Suburban Airport

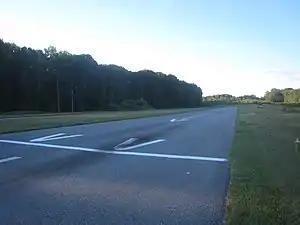
New threshold in foreground, looking toward the old threshold

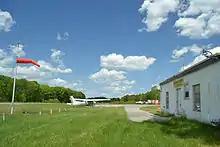
Suburban Airpark

In 2010, the Maryland Aviation Administration changed the criteria for minimum approach angles and marked the airport with new displaced thresholds. The thresholds shortened 1/3 of the runway for landing operations both ways on the 2,300-foot runway. Organizations that provided aircraft for Young Eagles flights had to relocate because the available runway was reduced beyond safe operating limits of their aircraft.